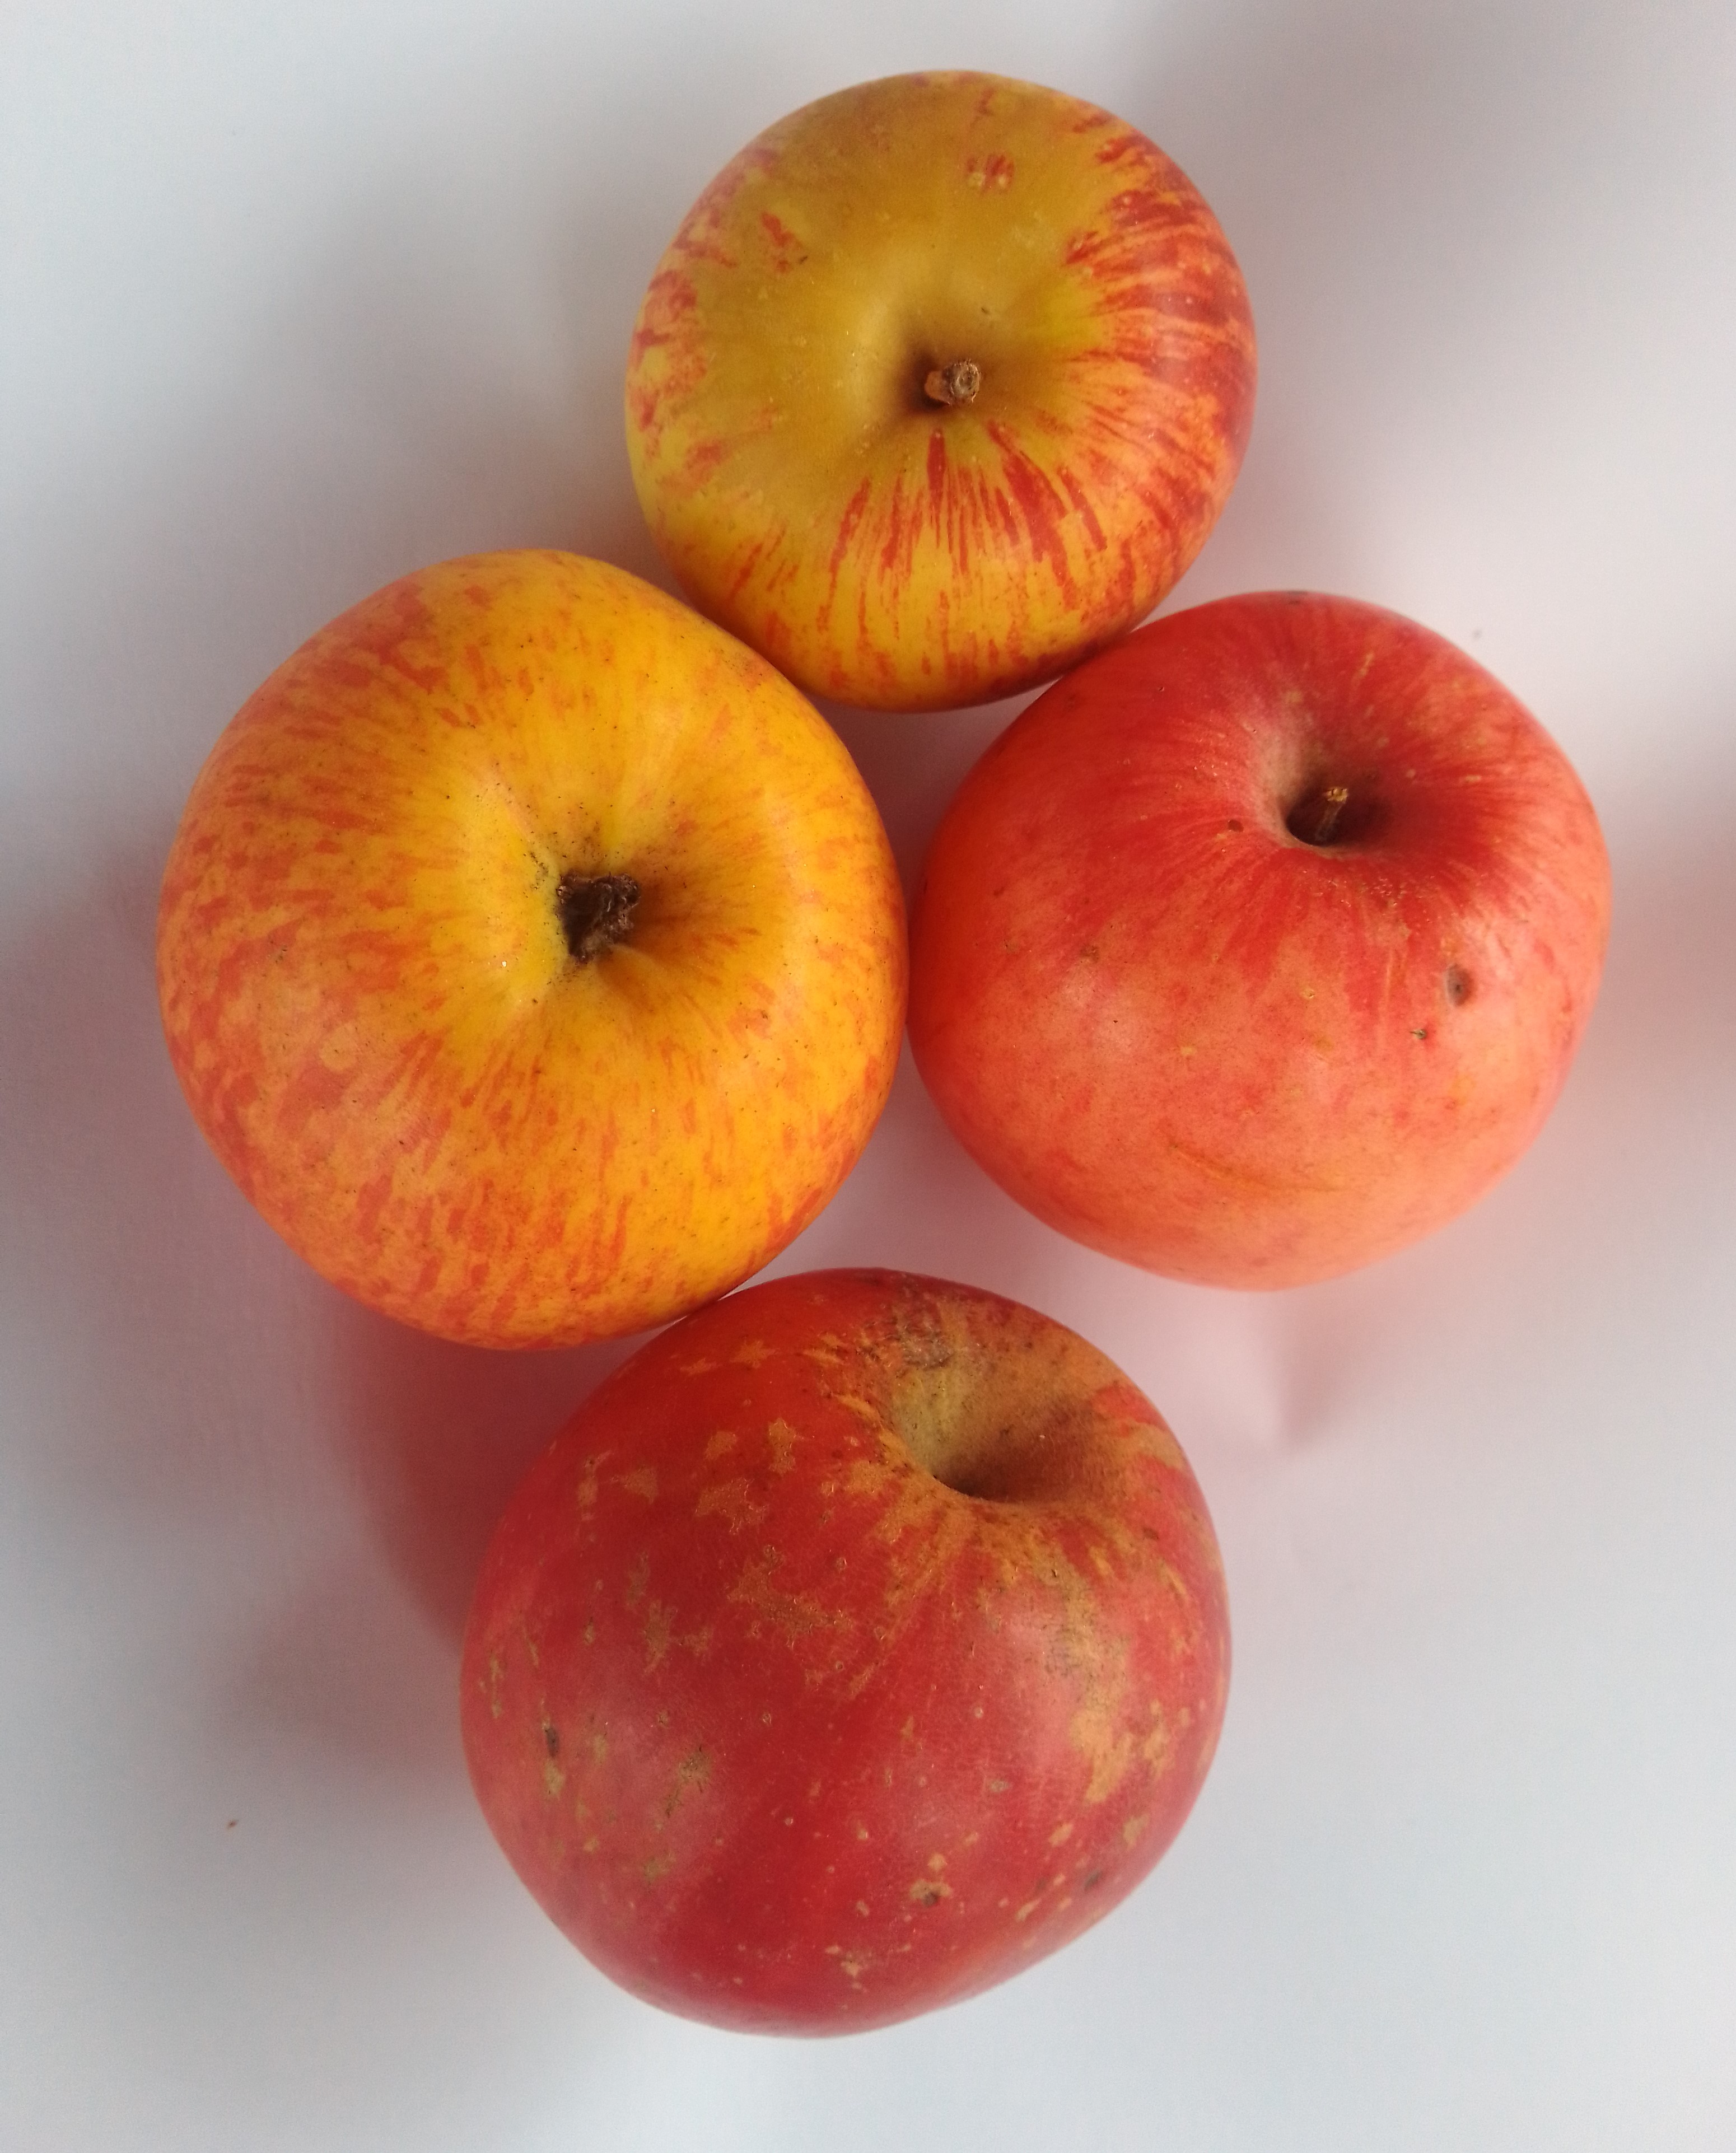
Fruit: apple
Condition: fresh